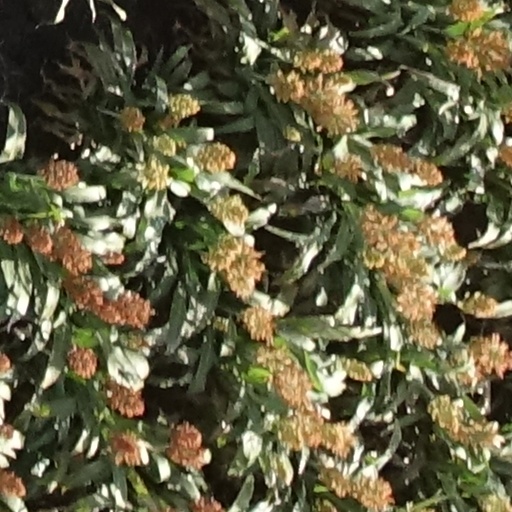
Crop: sorghum